Hanyang University College of Engineering

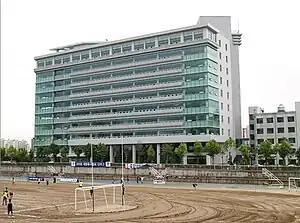
Fusion Technology Center, the building of Department of Energy Engineering.

College of Engineering Hanyang University is the oldest engineering school in South Korea which is established in 1939. It is the major college(number of students, professors, etc.) of Hanyang University.